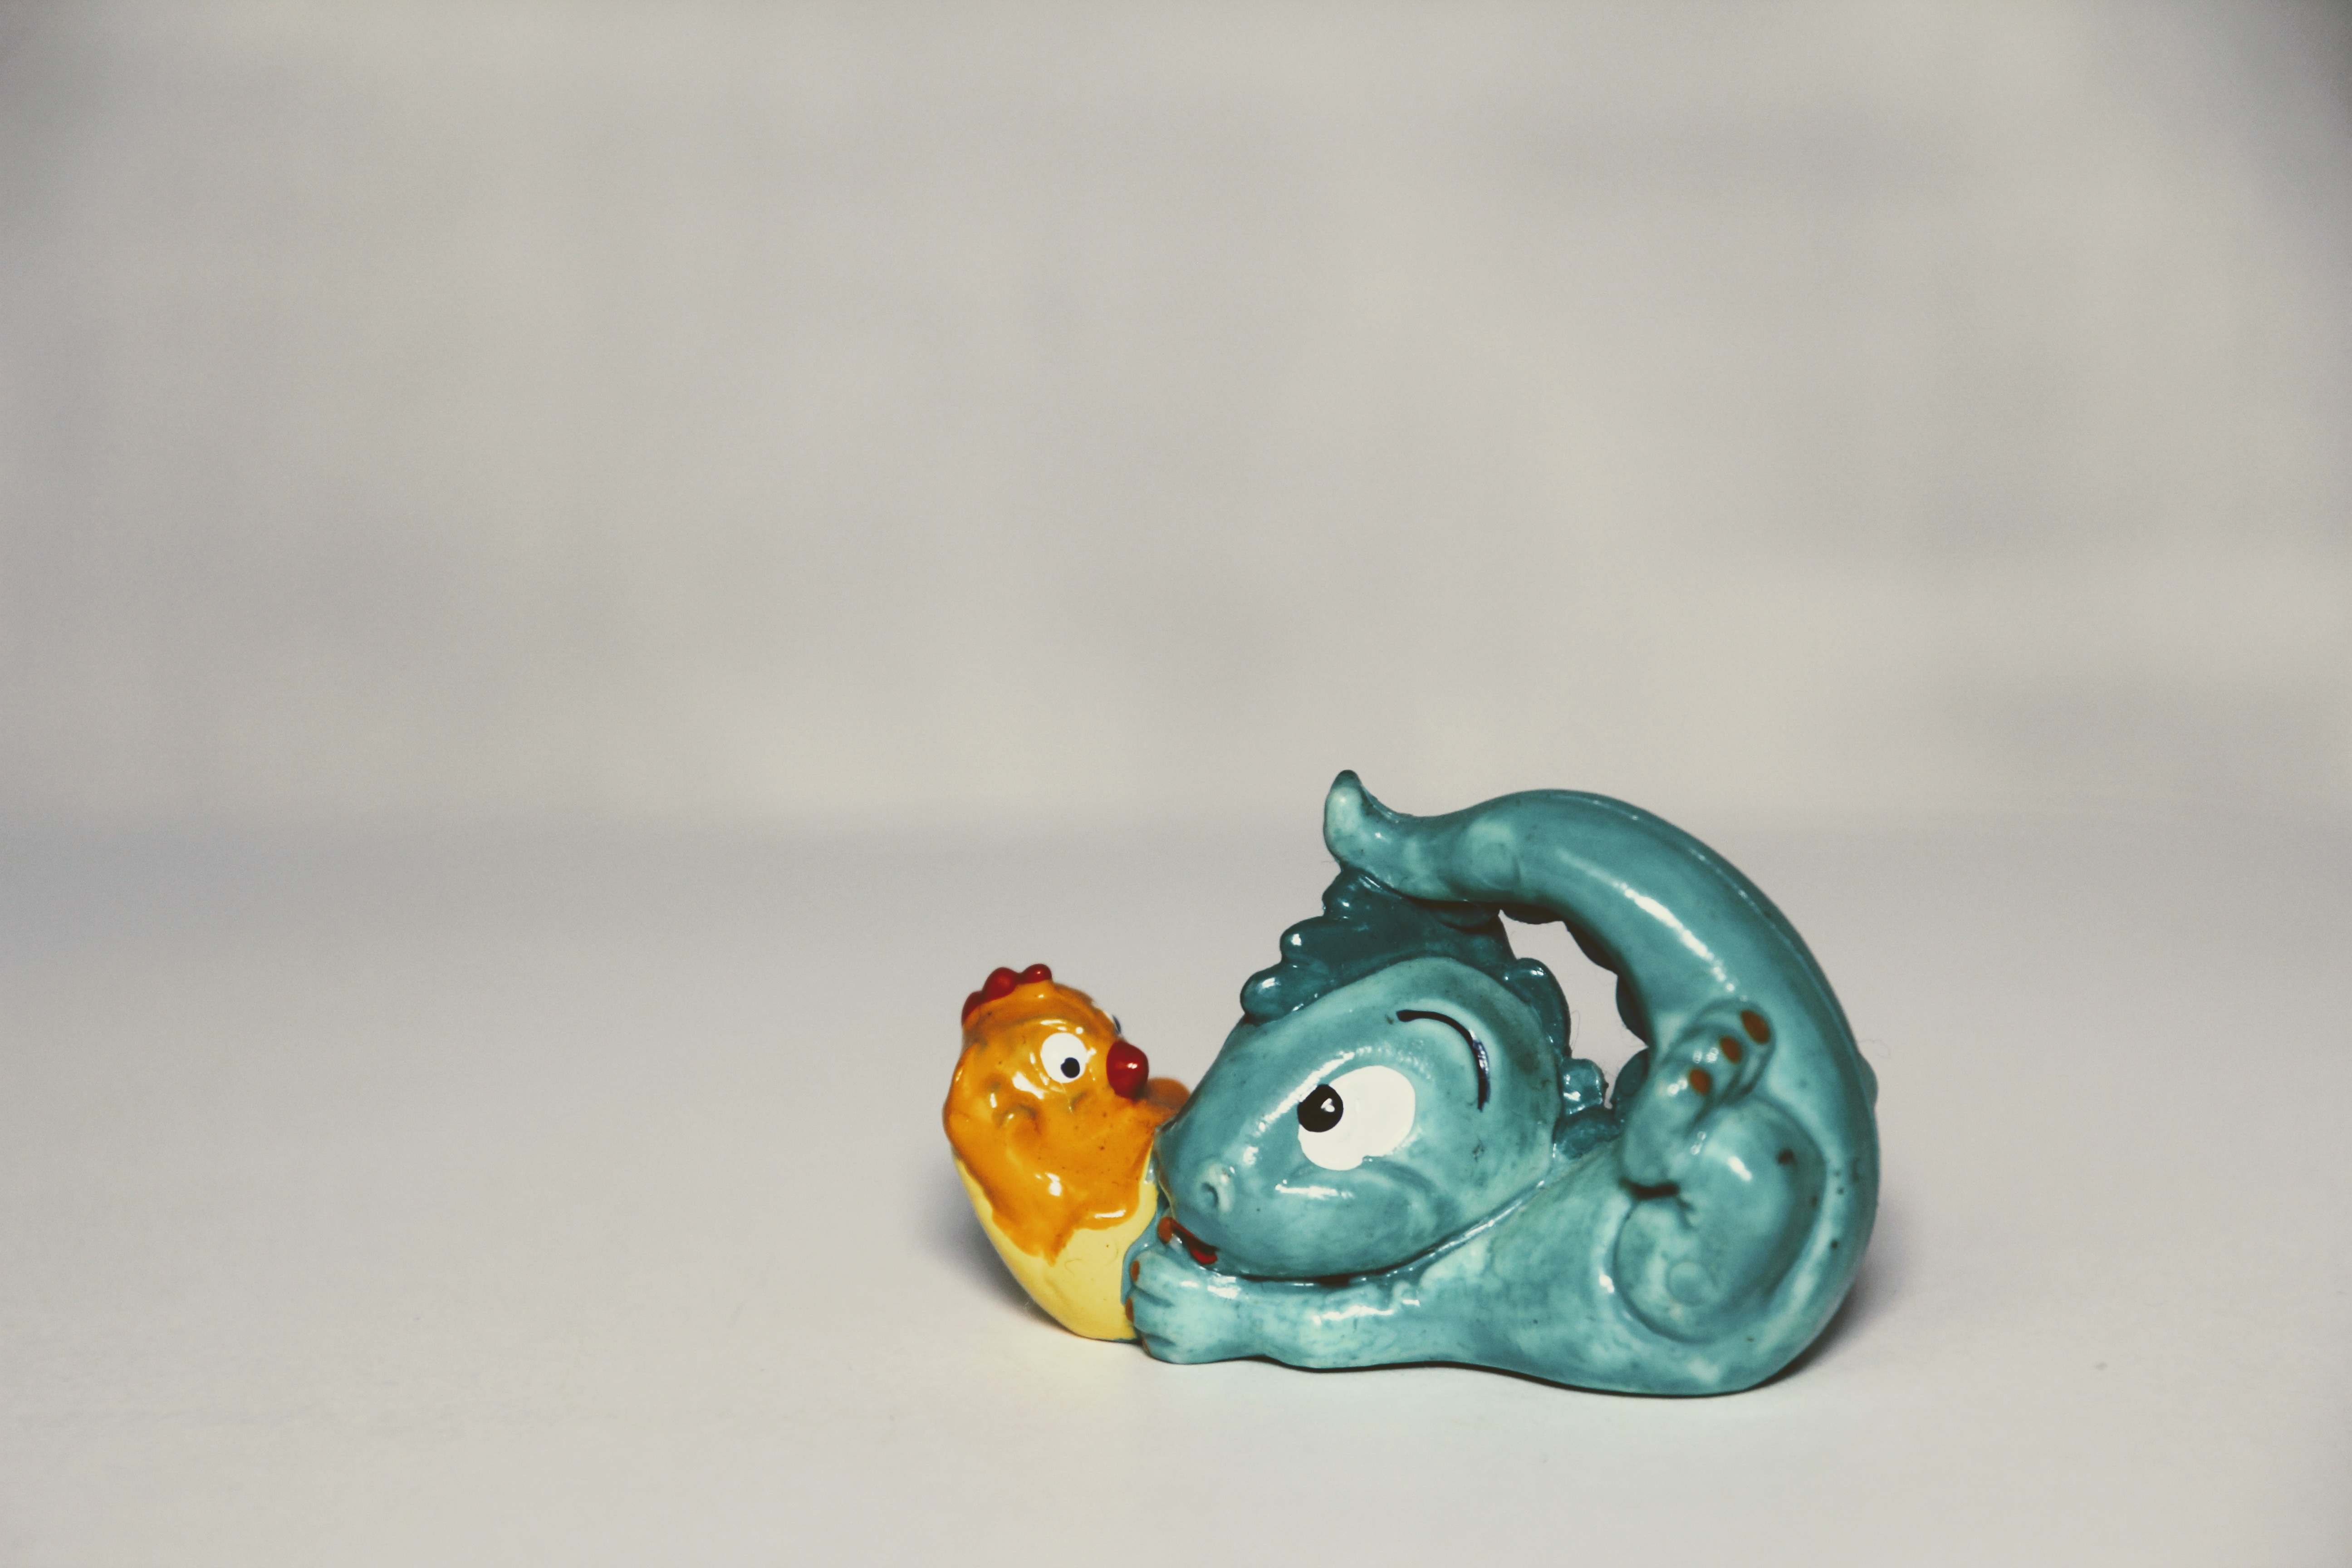
collection, ceramic, blue, toy, baby, jewellery, art, figurine, toys, organ, filter, 1995, macro photography, dino, modena, berraschungseifigur, dinos